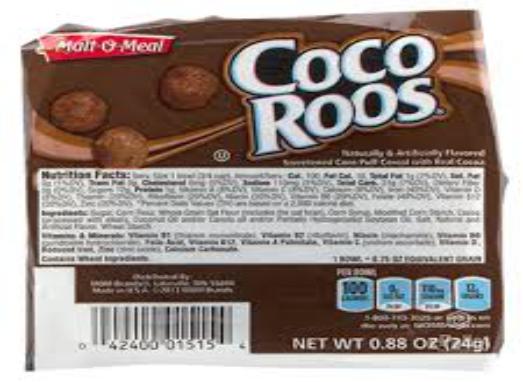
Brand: Coco Roos
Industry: Food